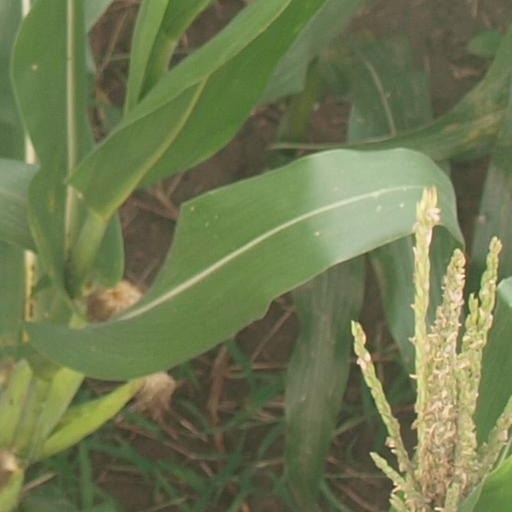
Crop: maize; corn